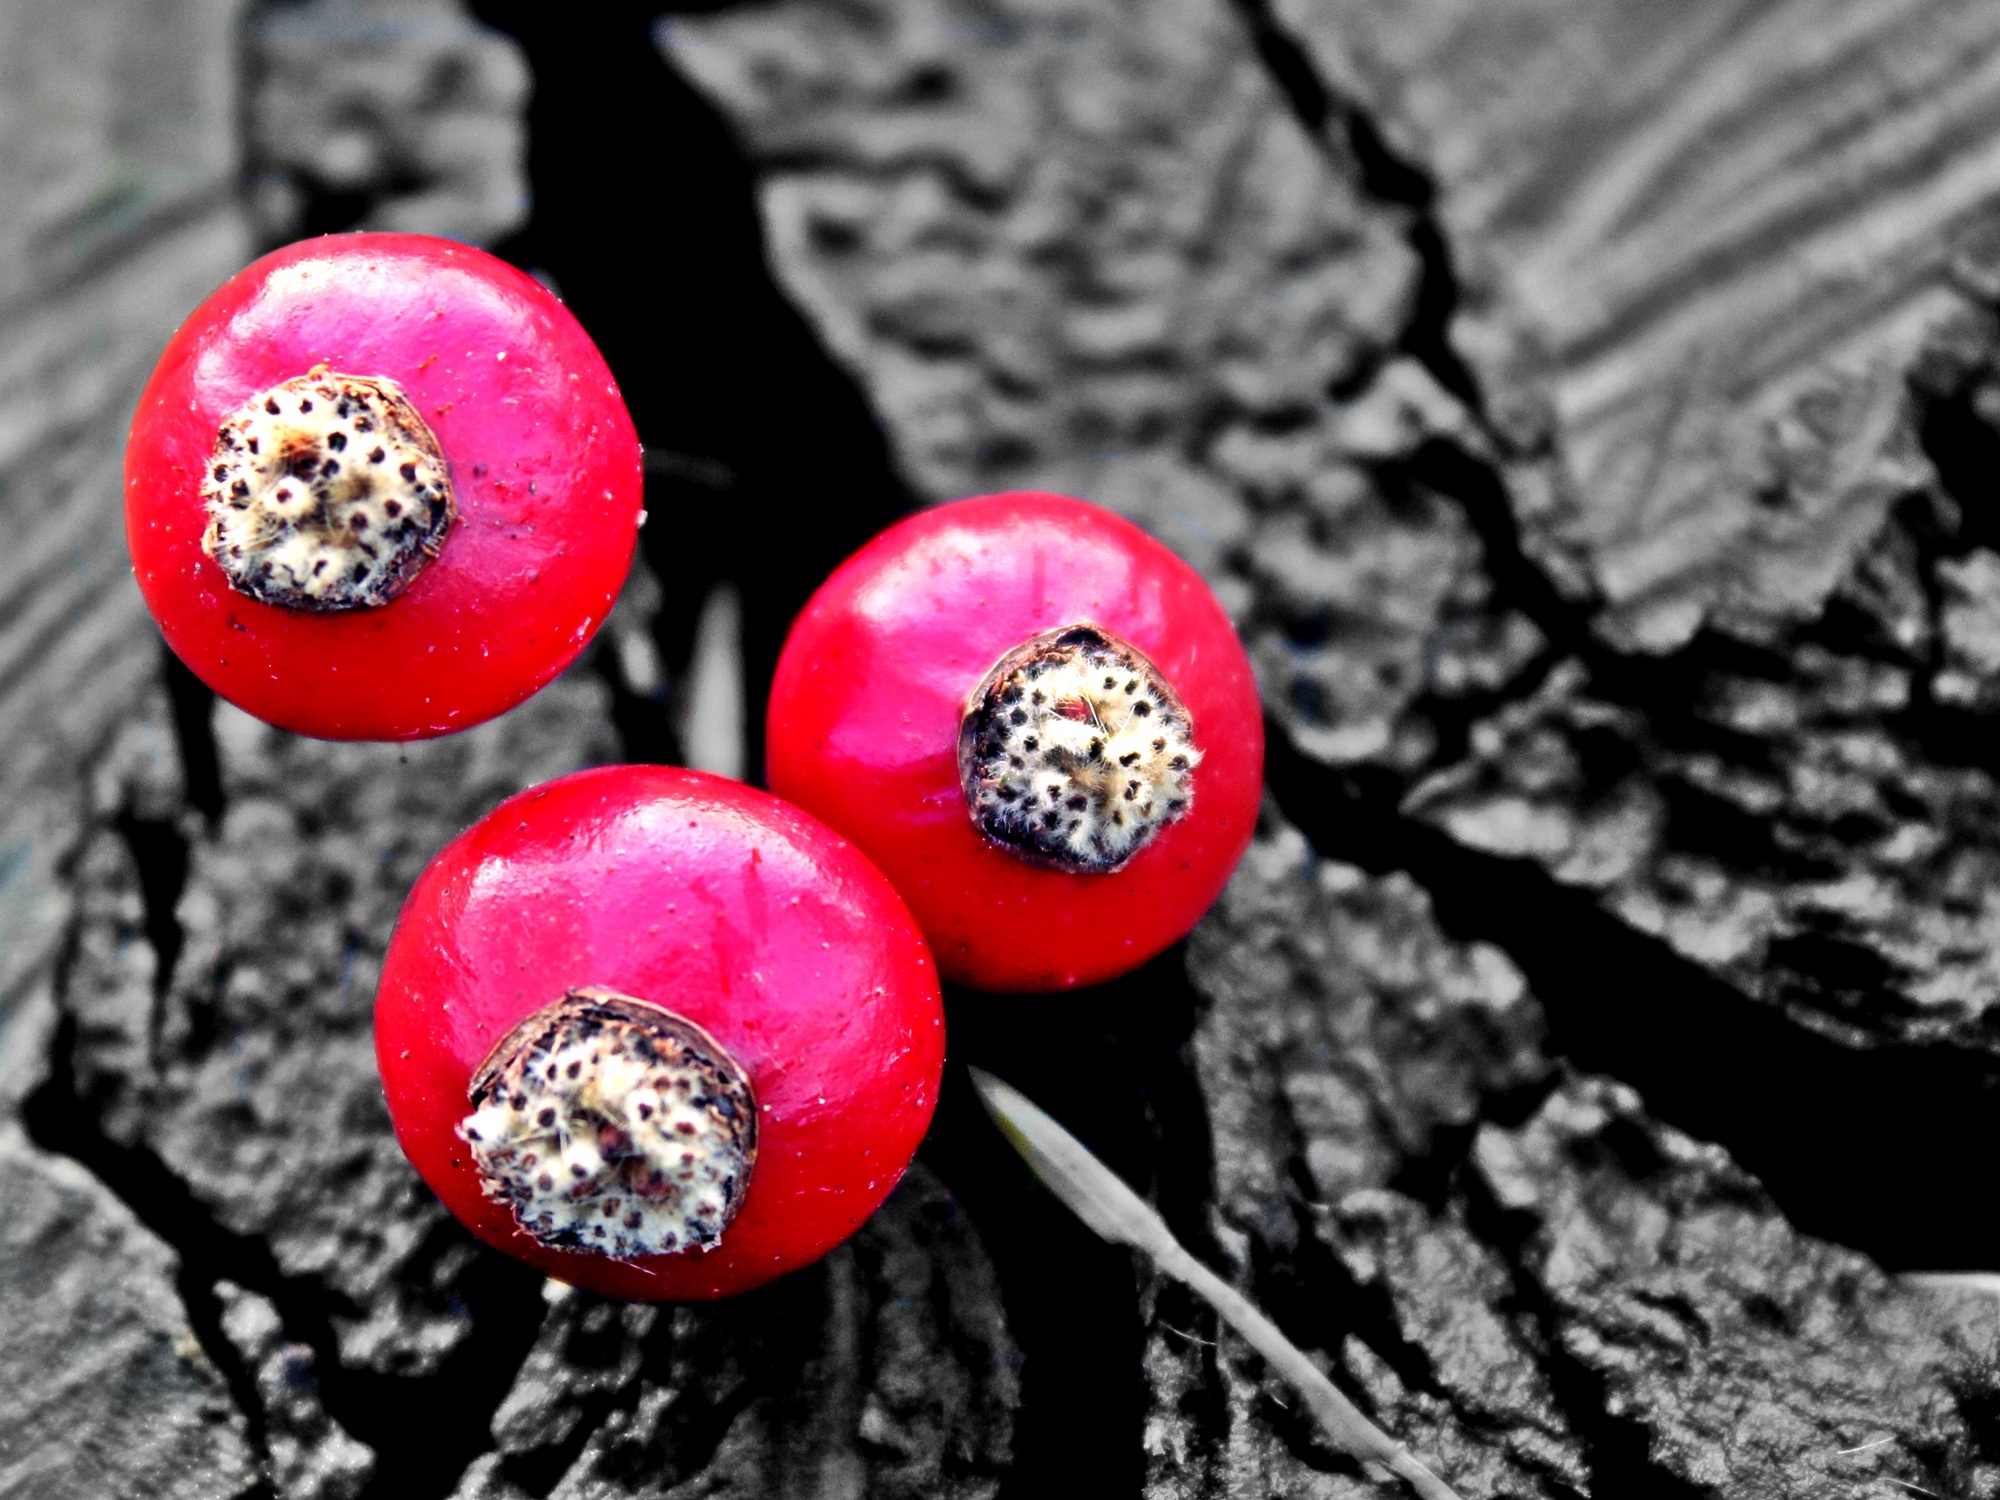
nature, branch, blossom, plant, photography, fruit, berry, leaf, flower, petal, decoration, red, autumn, flora, red berry, close up, jewellery, rowan, macro photography, fashion accessory